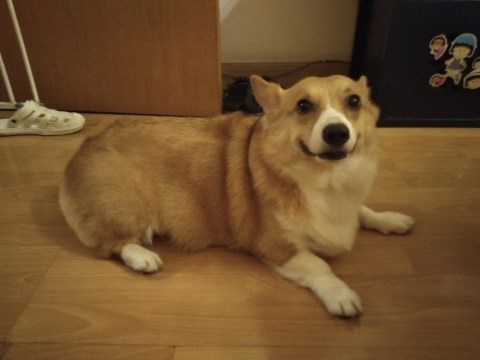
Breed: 2909-n000116-Cardigan